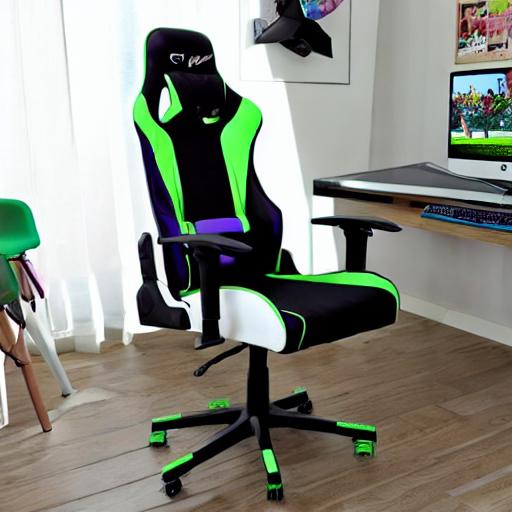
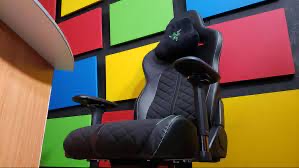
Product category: items_chair
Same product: no